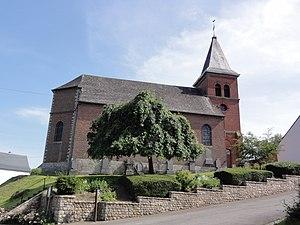
Frasnoy (Nord, Fr) église Saint-Clément, vue latérale
Frasnoy est une commune française située dans le département du Nord, en région Hauts-de-France.